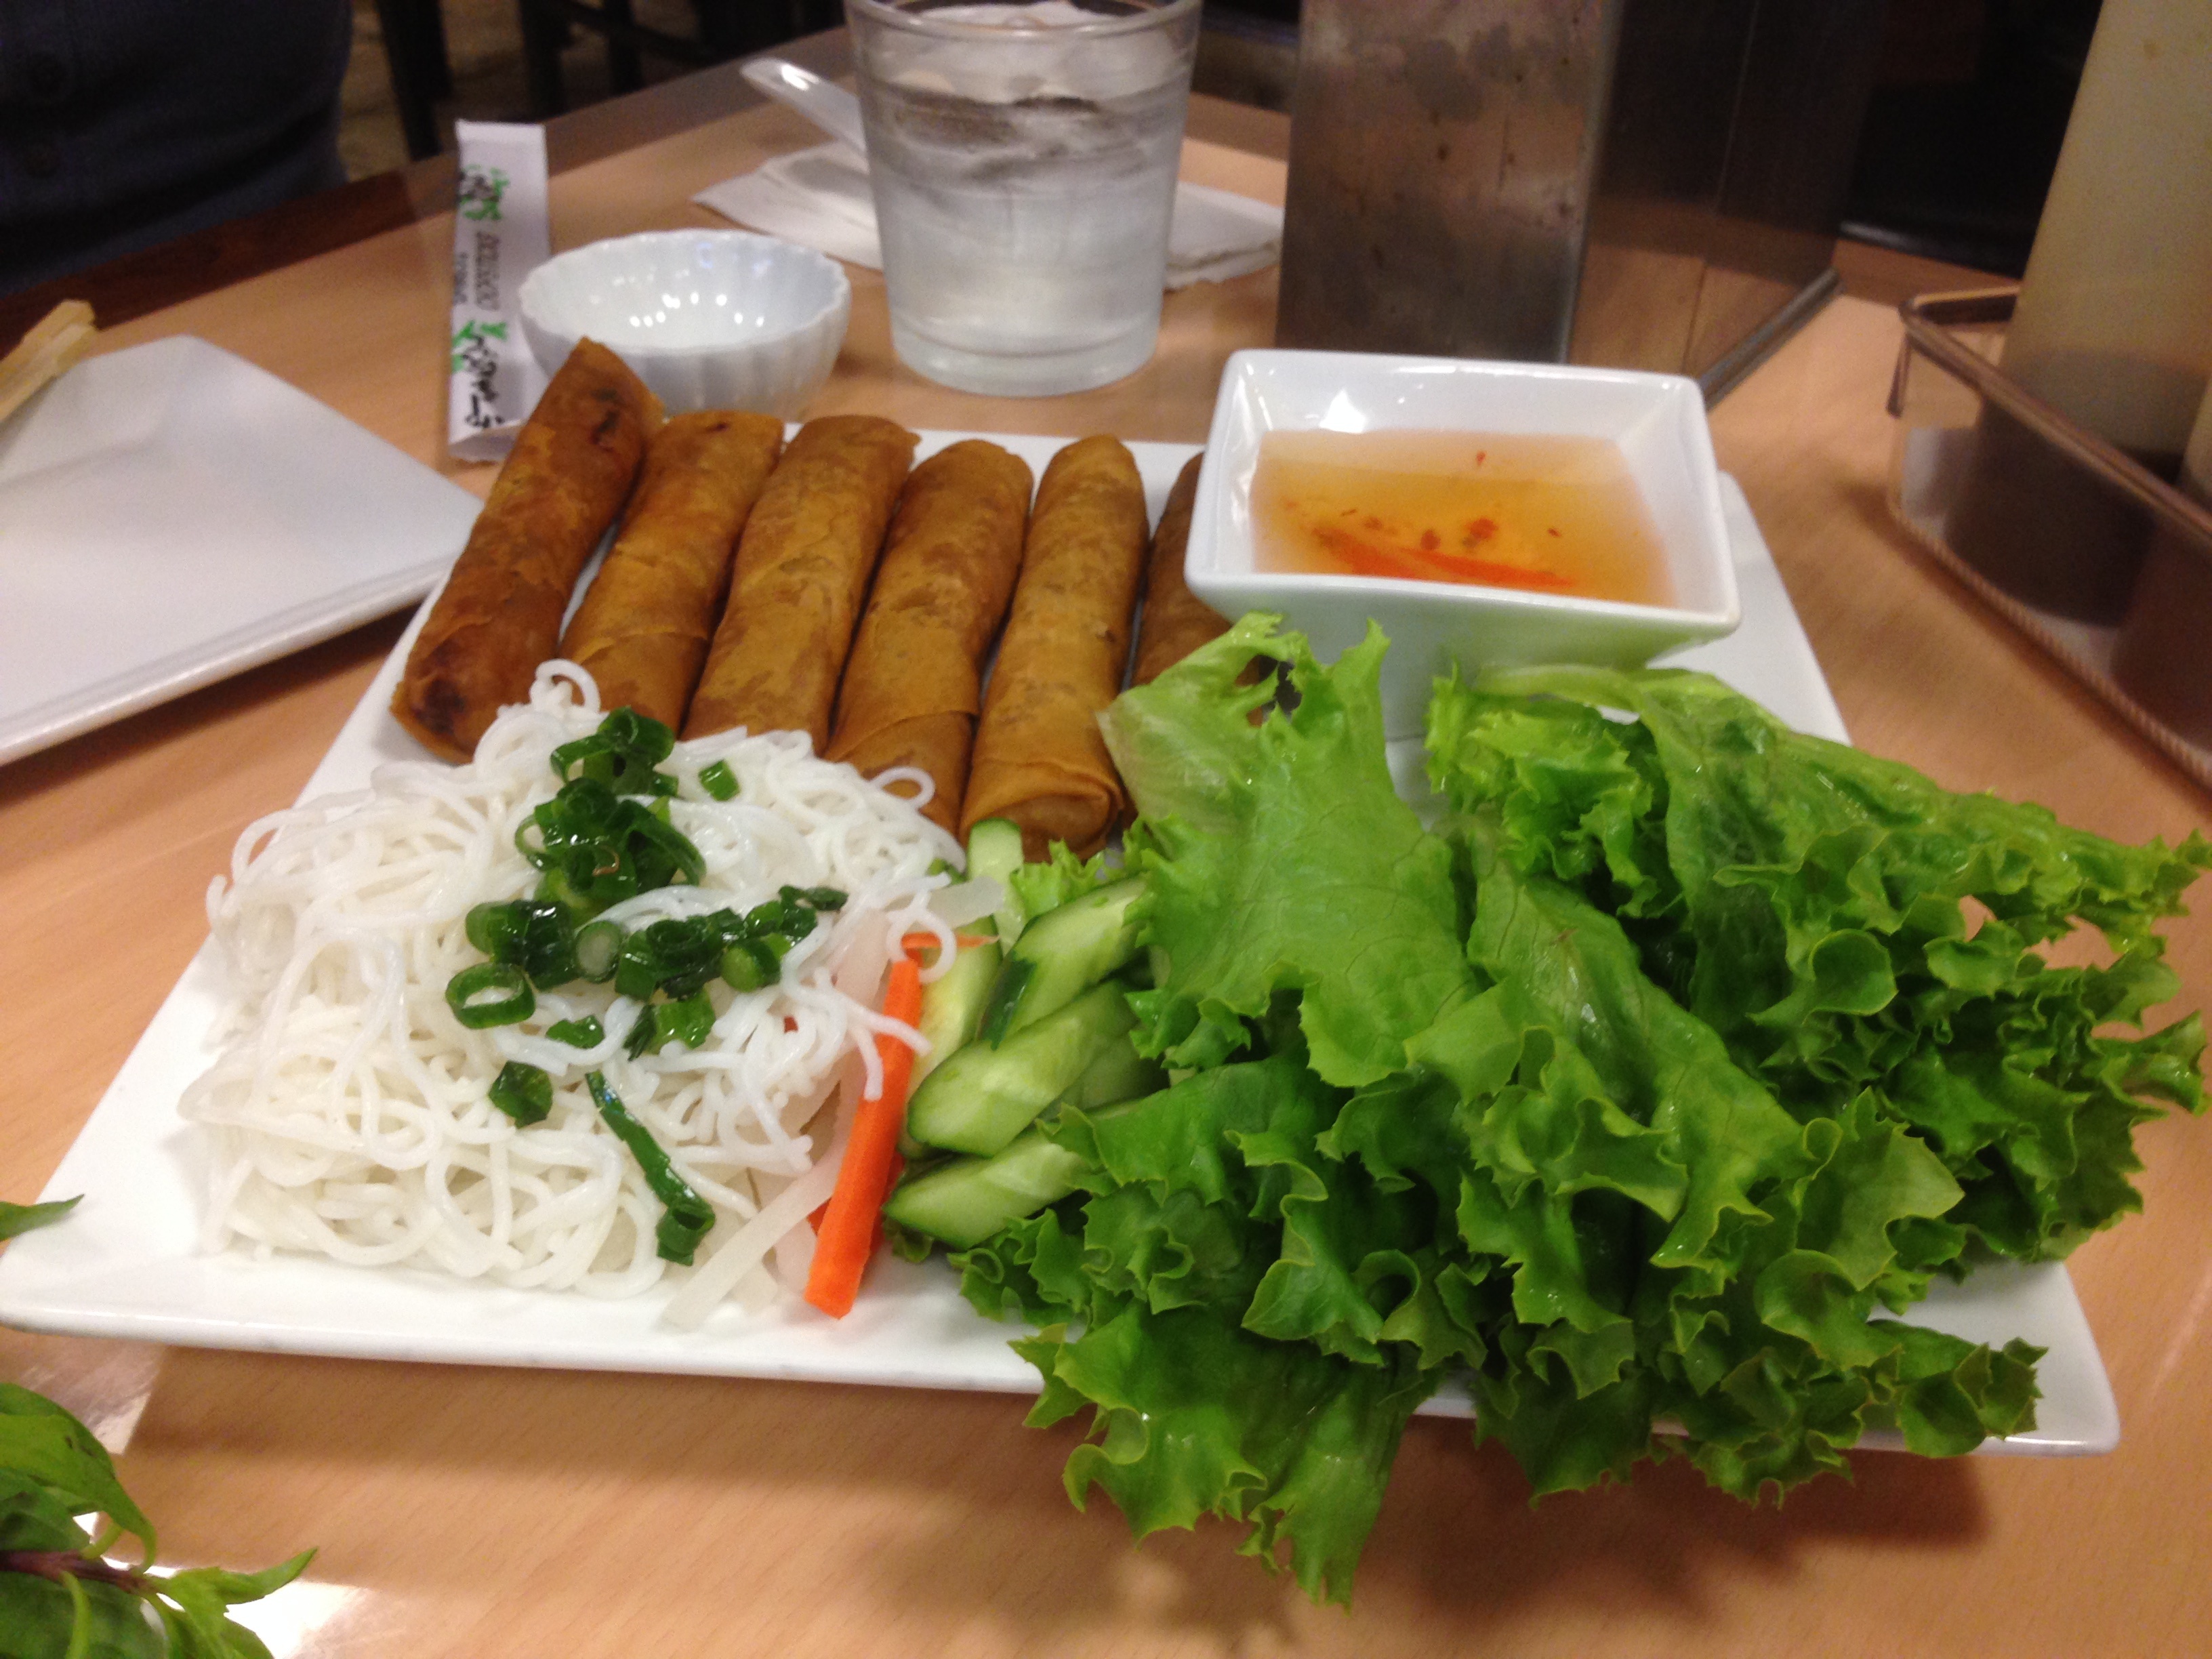
restaurant, dish, meal, food, fish, lunch, cuisine, asian food, hors d oeuvre